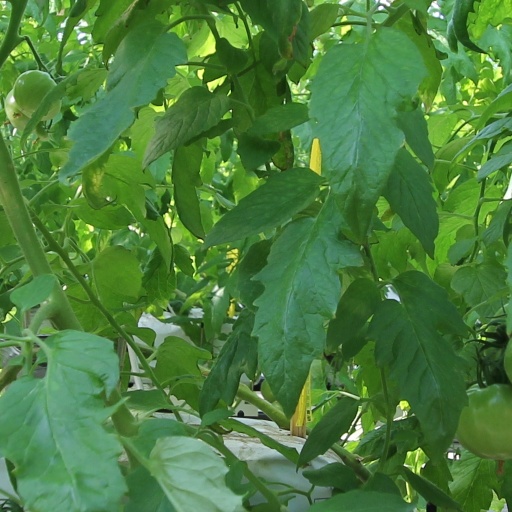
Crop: tomato